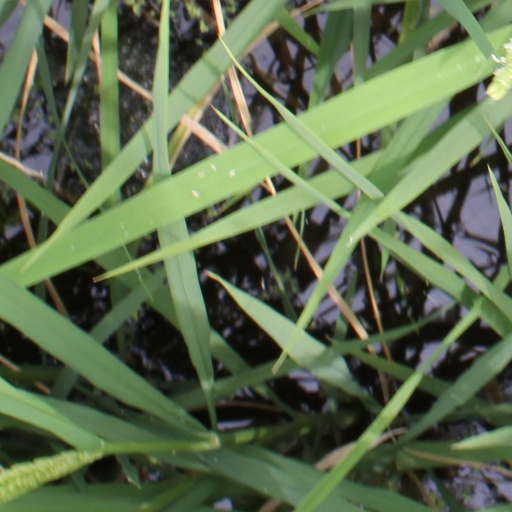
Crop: rice